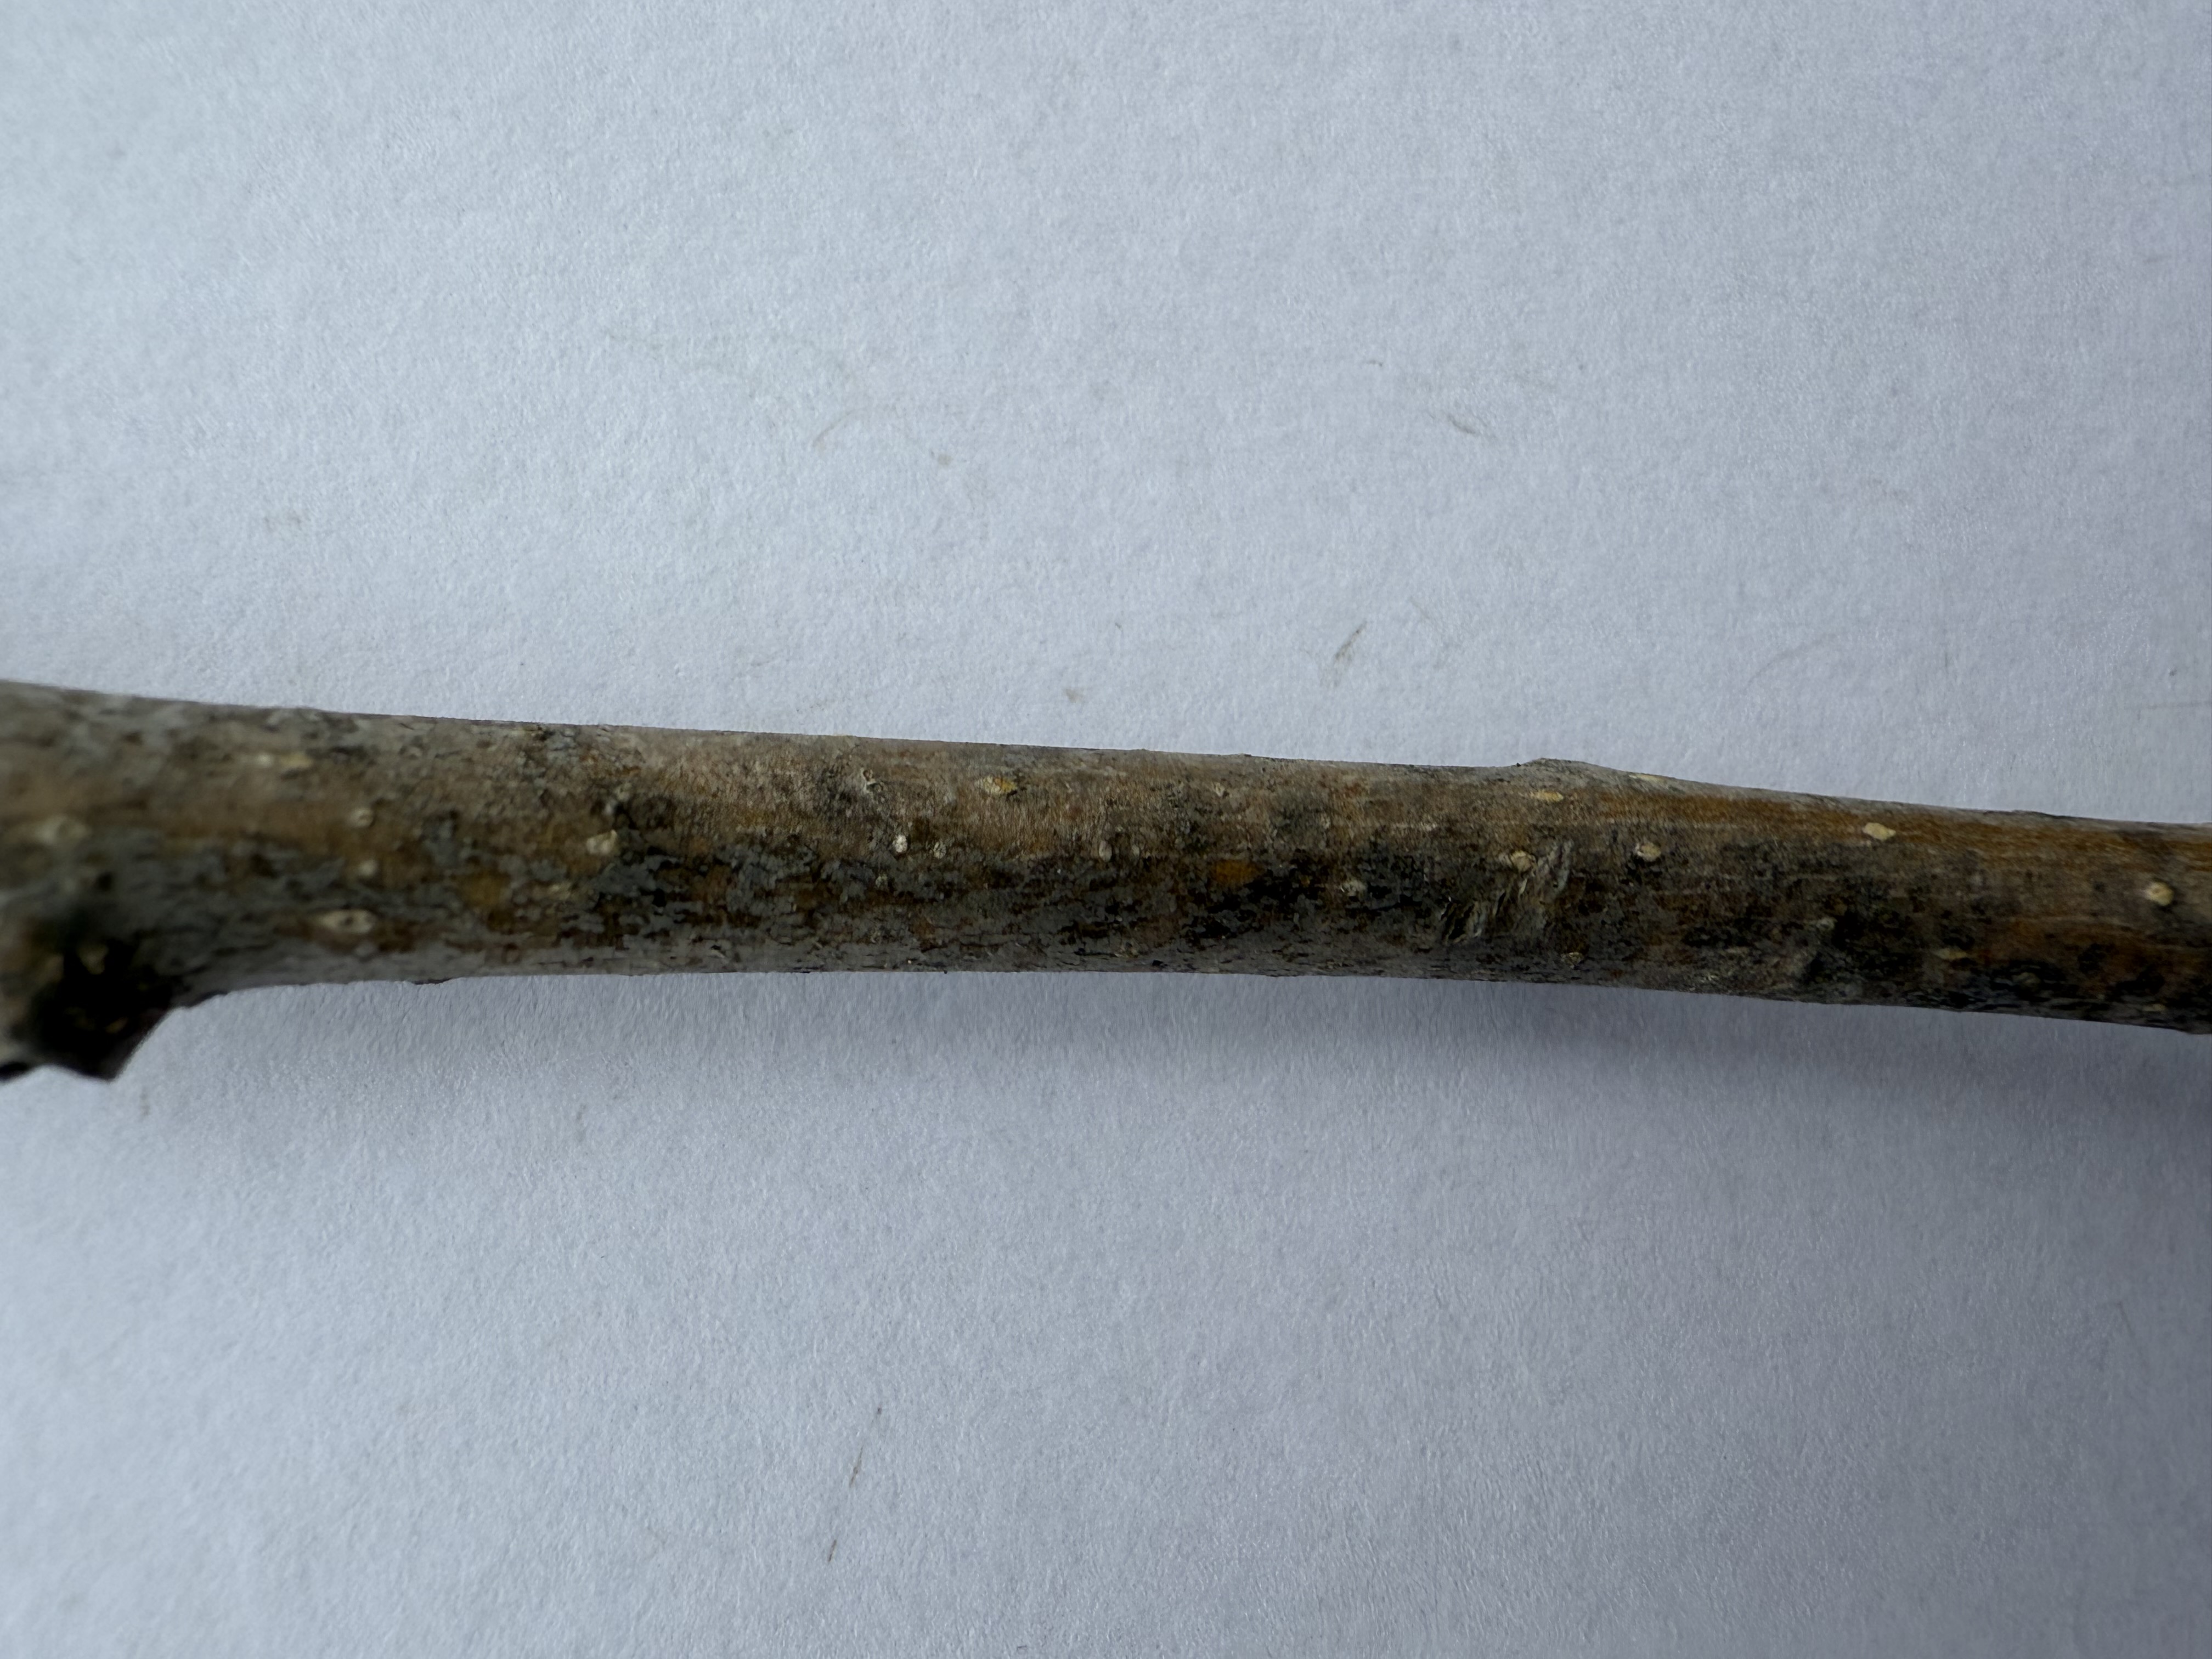
Variety: Austria Everbearing Mulberry